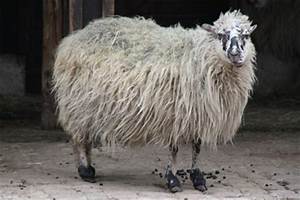
Label: sheep